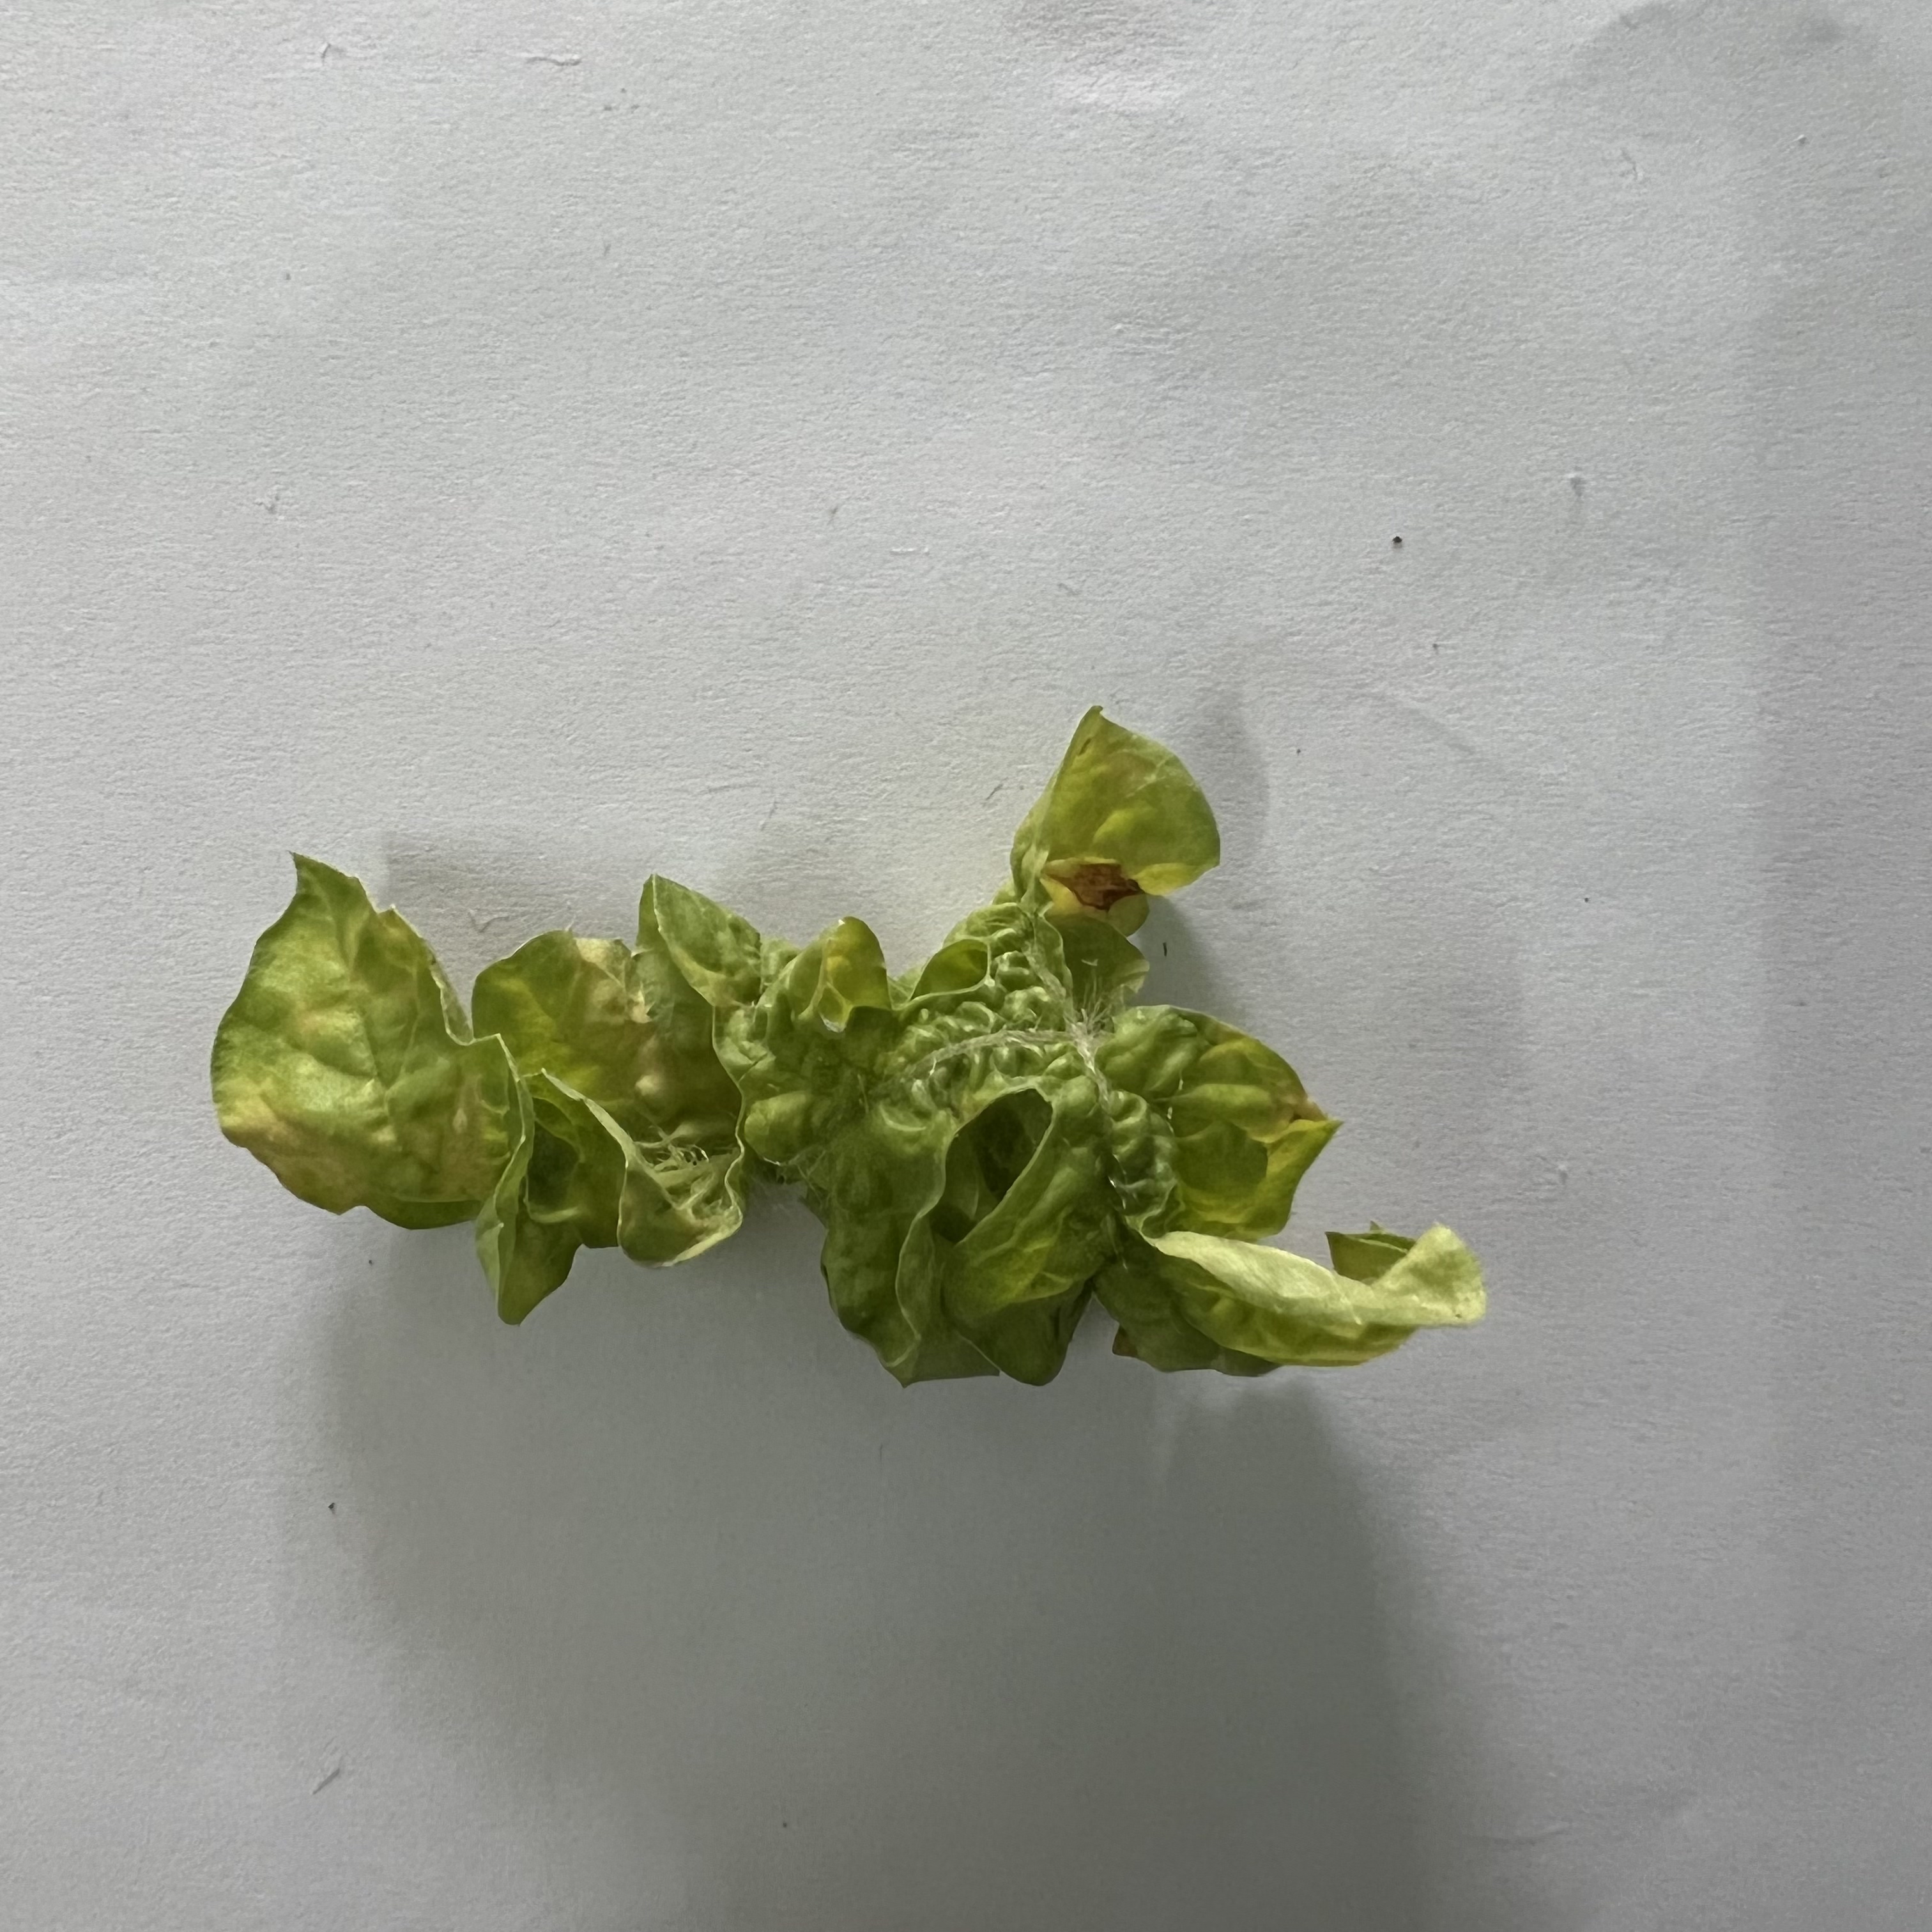
Label: Mosaic_Virus